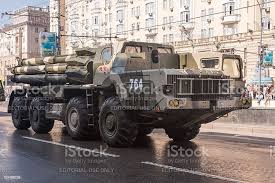
Label: Self Propelled Artillery